Hyundai Equus

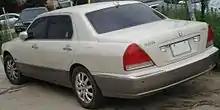
Hyundai Equus

In 1999, Hyundai Motors and Mitsubishi Motors presented their full-size sedan. Hyundai said that it was making a full-size sedan to compete with Mercedes-Benz S-Class and BMW 7 Series in the Korean market. In reality, it was competing against its domestic rival, the SsangYong Chairman. Hyundai had great success with the Equus in Korea, but very few were exported to other countries. One was exported for the 2001 New York International Auto Show to gauge the reaction of U.S. consumers. Hyundai identified the car to the U.S. consumers as the Hyundai LZ450 luxury sedan but it was not sold in the United States.